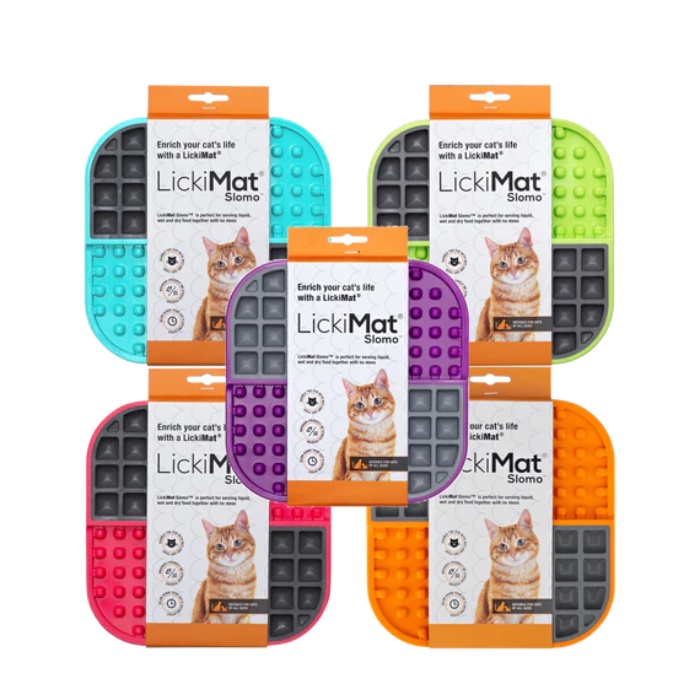
LickiMat Slomo Cat
Brand: LICKIMAT
The LickiMat Slomo for Cats is the ultimate feeding solution for your feline friend, designed to make mealtime more engaging and rewarding. This innovative mat combines slow-feeding technology with a textured design that encourages licking, helping to reduce anxiety, boredom, and destructive behavior. Perfect for wet, dry, or raw food, the Slomo offers a fun and interactive way to feed your cat while promoting healthier eating habits. Its non-toxic, food-grade material ensures safety and durability, while the non-slip base keeps it securely in place during use. Features Slow Feeder : Slows down eating to improve digestion and reduce overeating. Textured Design : Encourages licking, which can calm and soothe your cat. Versatile Feeding : Suitable for wet, dry, or raw food. Promotes Dental Health : Helps remove bacteria and food particles from the tongue. Non-Toxic Material : Made from safe, food-grade rubber for your cat's safety. Durable and Easy to Clean : Dishwasher-safe for effortless cleaning. Non-Slip Base : Stays in place during use to minimize mess. made from non-toxic food grade TPR and recyclable Polypropylene 20 x 20 x 1.7 cm/ 8″ x 8″ suitable for all cats freezer safe microwave friendly 100% dishwasher safe no BPA, no PVC, no Silicone, no Phthalates
Category: Animals & Pet Supplies > Pet Supplies > Pet Bowls, Feeders & Waterers > Slow Feeder Bowls